Malcolm X House Site

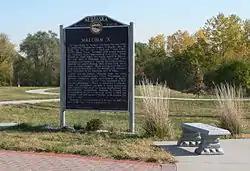
Historical marker at Malcolm X House Site

The Malcolm X House Site located at 3448 Pinkney Street in North Omaha, Nebraska, marks the place where Malcolm X first lived with his family. The site was listed on the National Register of Historic Places in 1984 and is also on the Nebraska list of heritage sites.